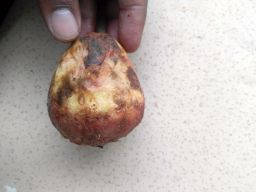
Fruit: Guava
Quality: Bad